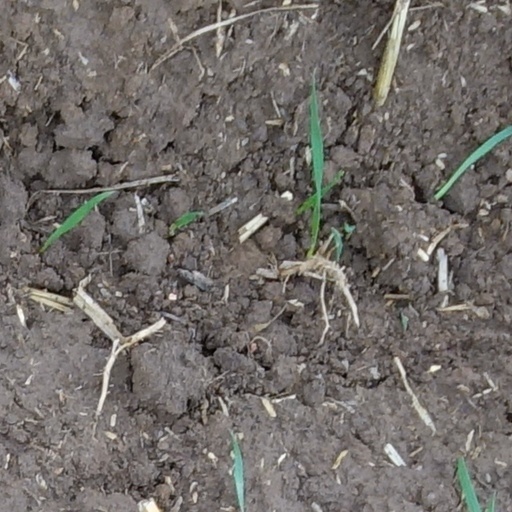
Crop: wheat